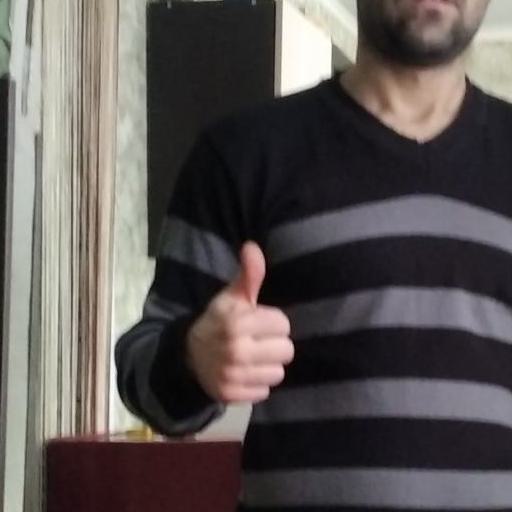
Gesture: like